Lakewood Church Central Campus

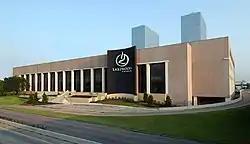
Exterior of the church

The Lakewood Church Central Campus is the main facility of Lakewood Church, a non-denominational evangelical Christian megachurch in Houston, Texas, five miles southwest of Downtown Houston and next to Greenway Plaza.